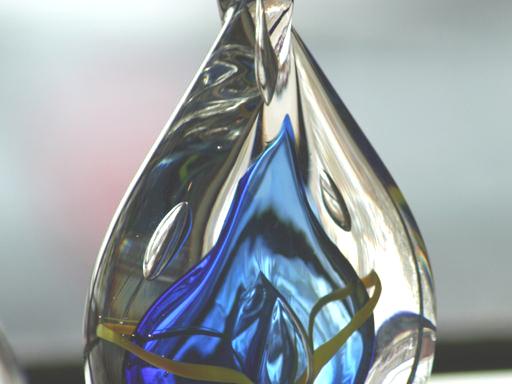
Material: glass